Mining accident

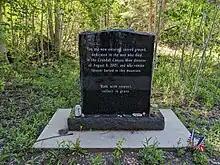
A memorial to the men killed in the Crandall Canyon Mine collapse.

August 6, 2007: Crandall Canyon Mine collapse. 6 miners and 3 rescue workers killed after subsequent collapses caused by inadequate mine design.